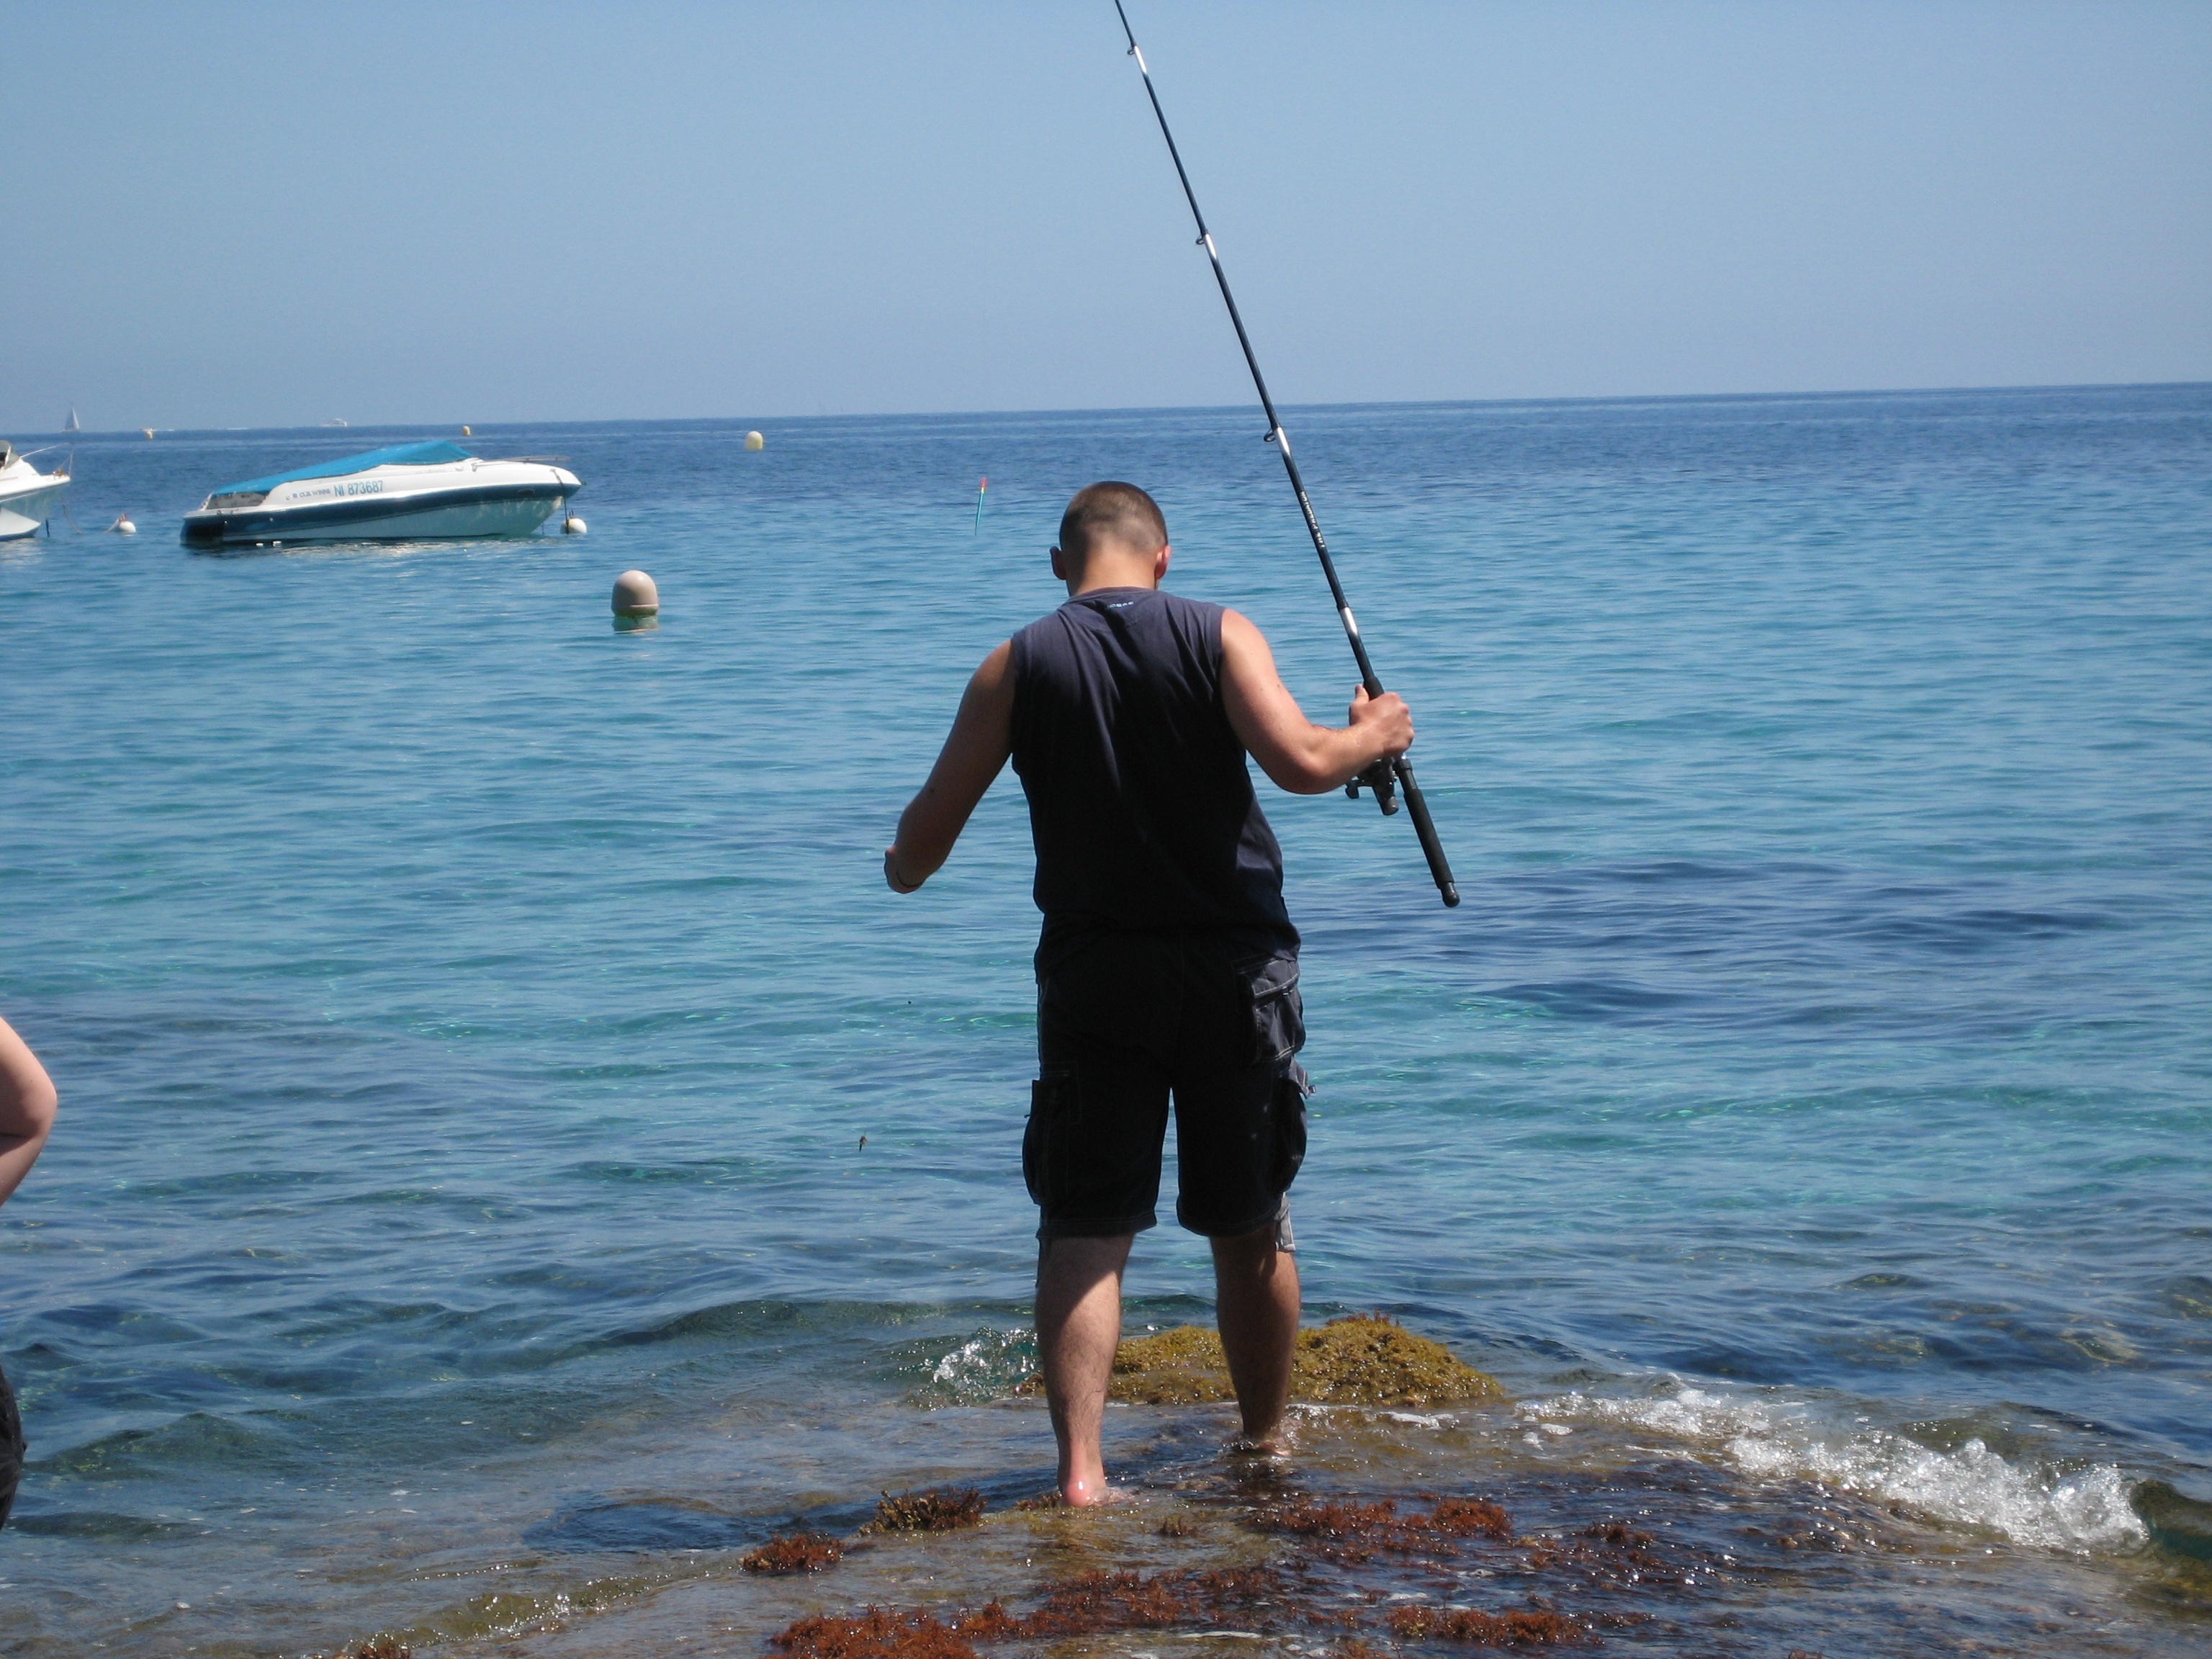
beach, sea, coast, water, ocean, sky, sport, wave, summer, vacation, male, recreation, line, equipment, fishing, fisherman, fish, tourism, leisure, activity, reel, hook, outdoors, fun, rod, bait, catch, lure, hobby, angler, angling, tackle, surf fishing, outdoor recreation, recreational fishing, casting fishing, coastal and oceanic landforms